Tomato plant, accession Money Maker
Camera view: bottom (45 deg); turntable rotation: 150 degrees
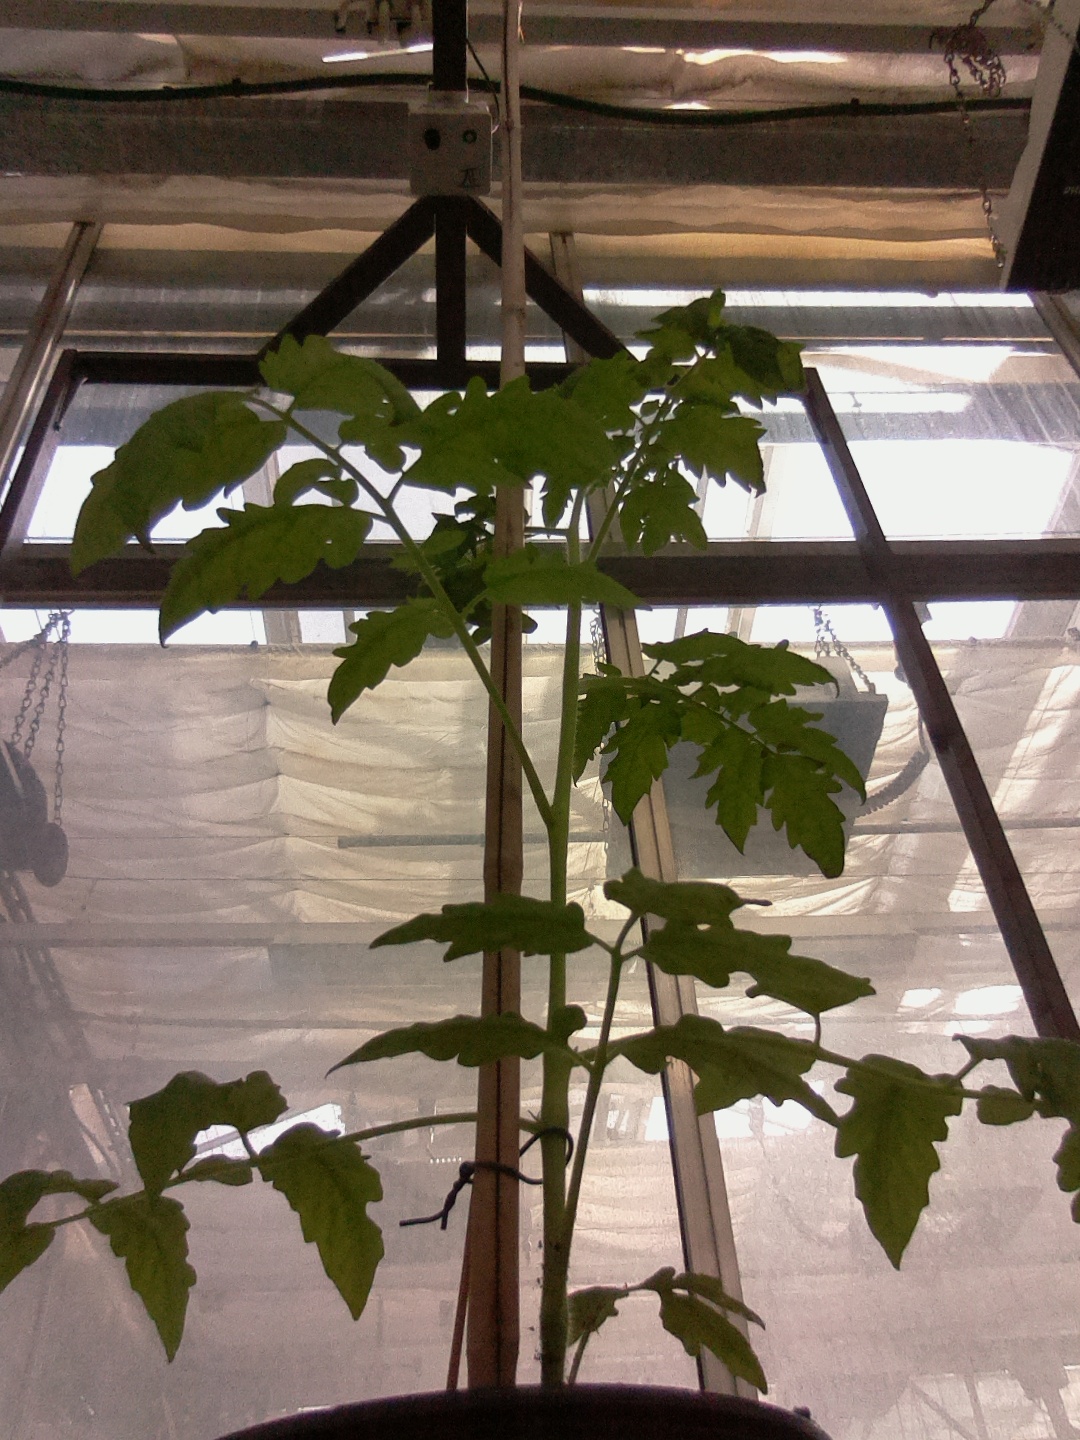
BBCH growth stage 14: 8 of true leaves visible